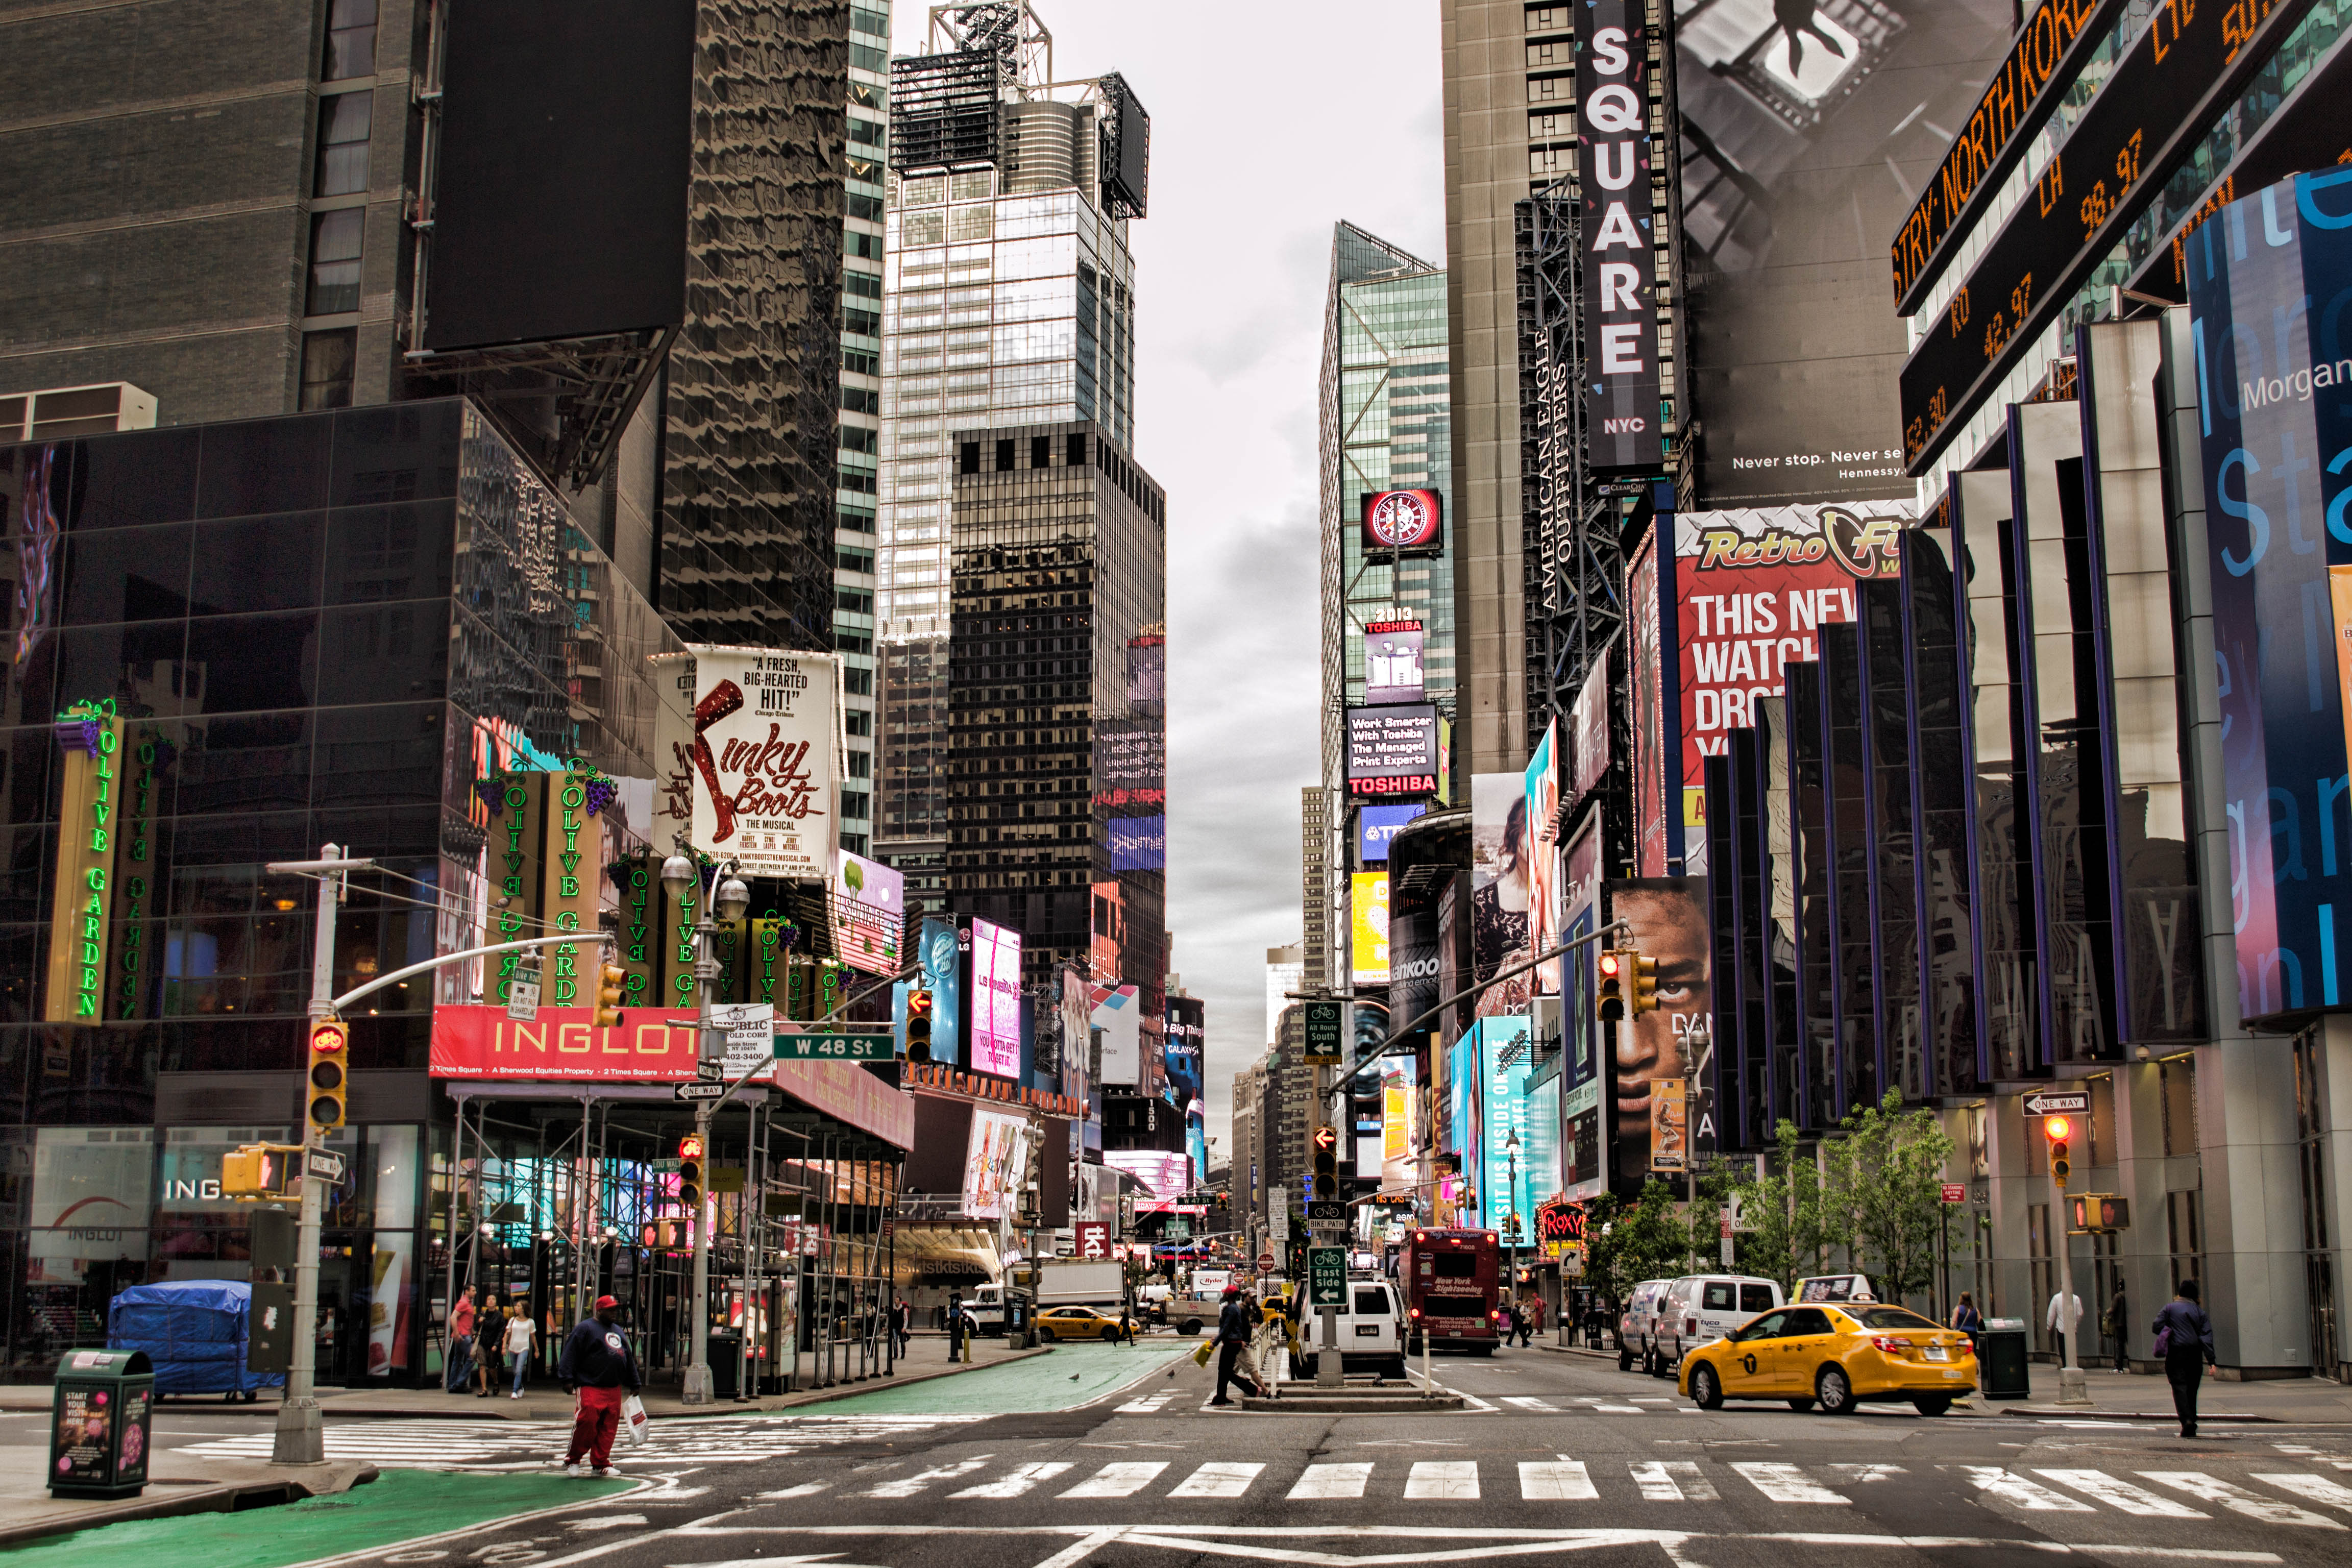
pedestrian, road, traffic, street, town, city, skyscraper, manhattan, cityscape, downtown, transport, lane, public transport, streetphotography, newyork, infrastructure, timesquare, metropolis, neighbourhood, urban area, residential area, human settlement, metropolitan area